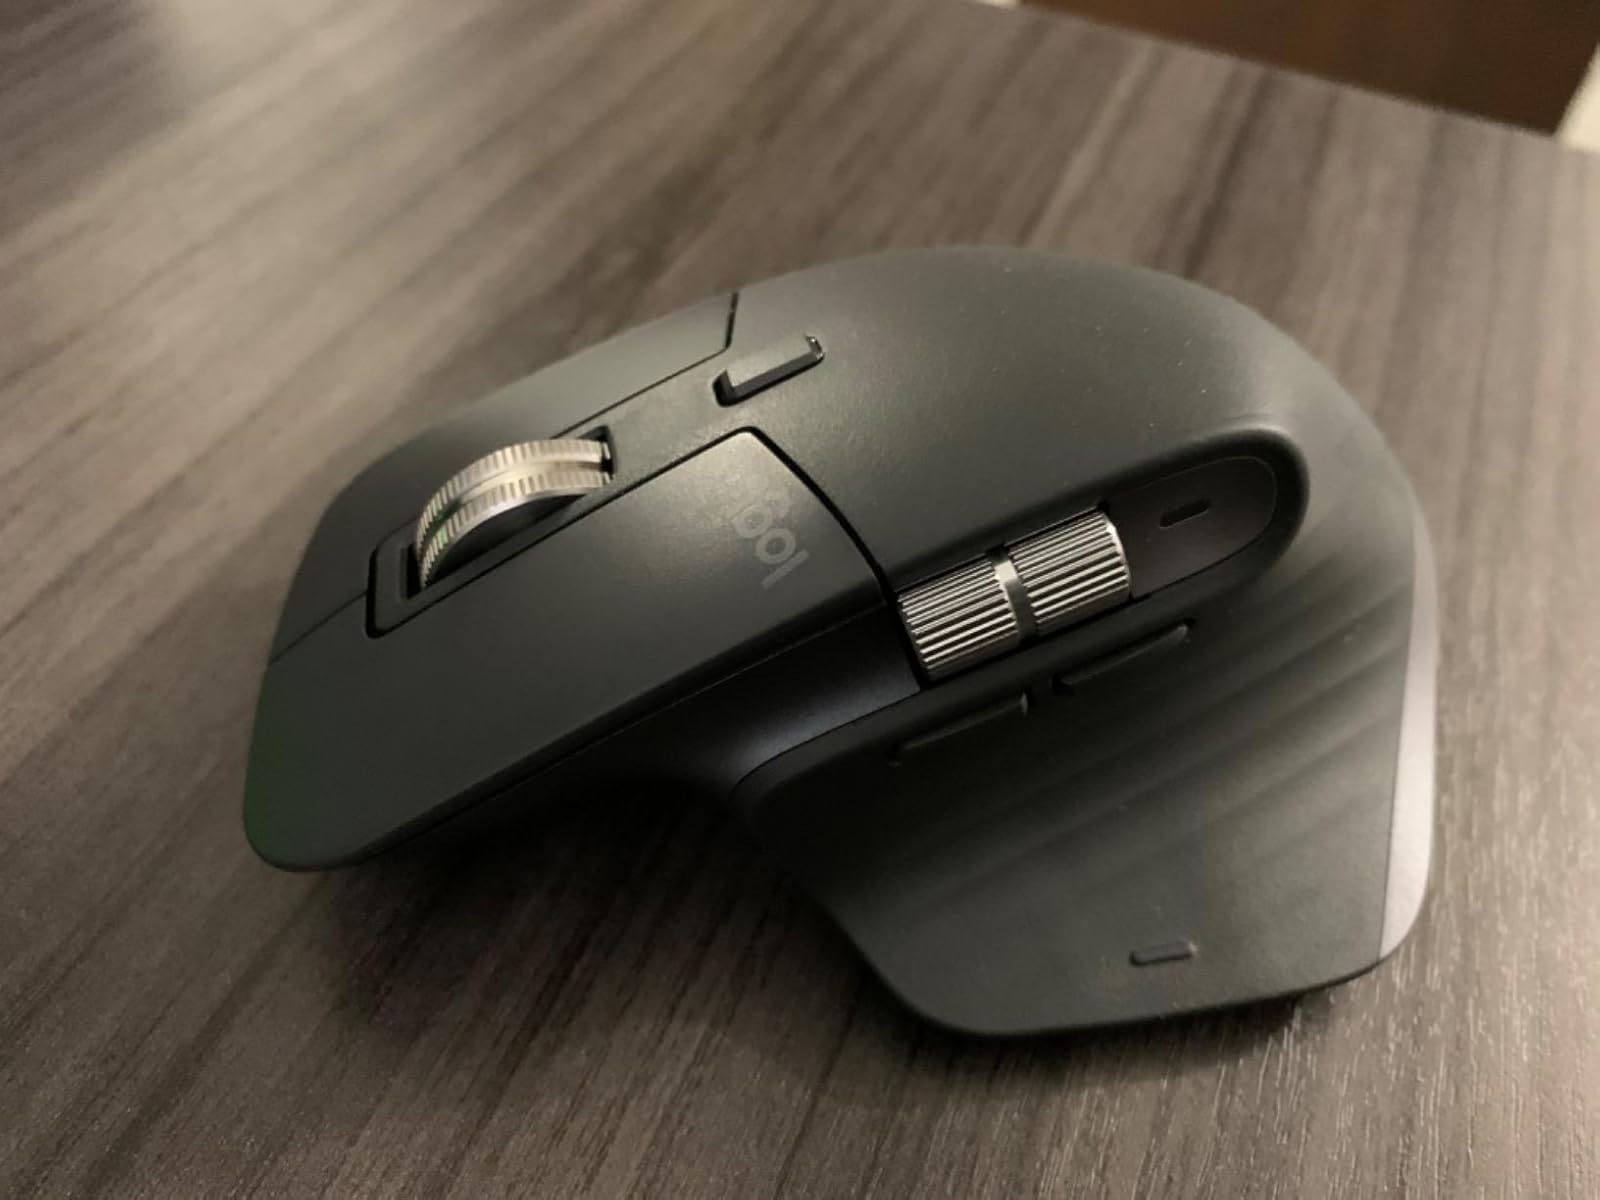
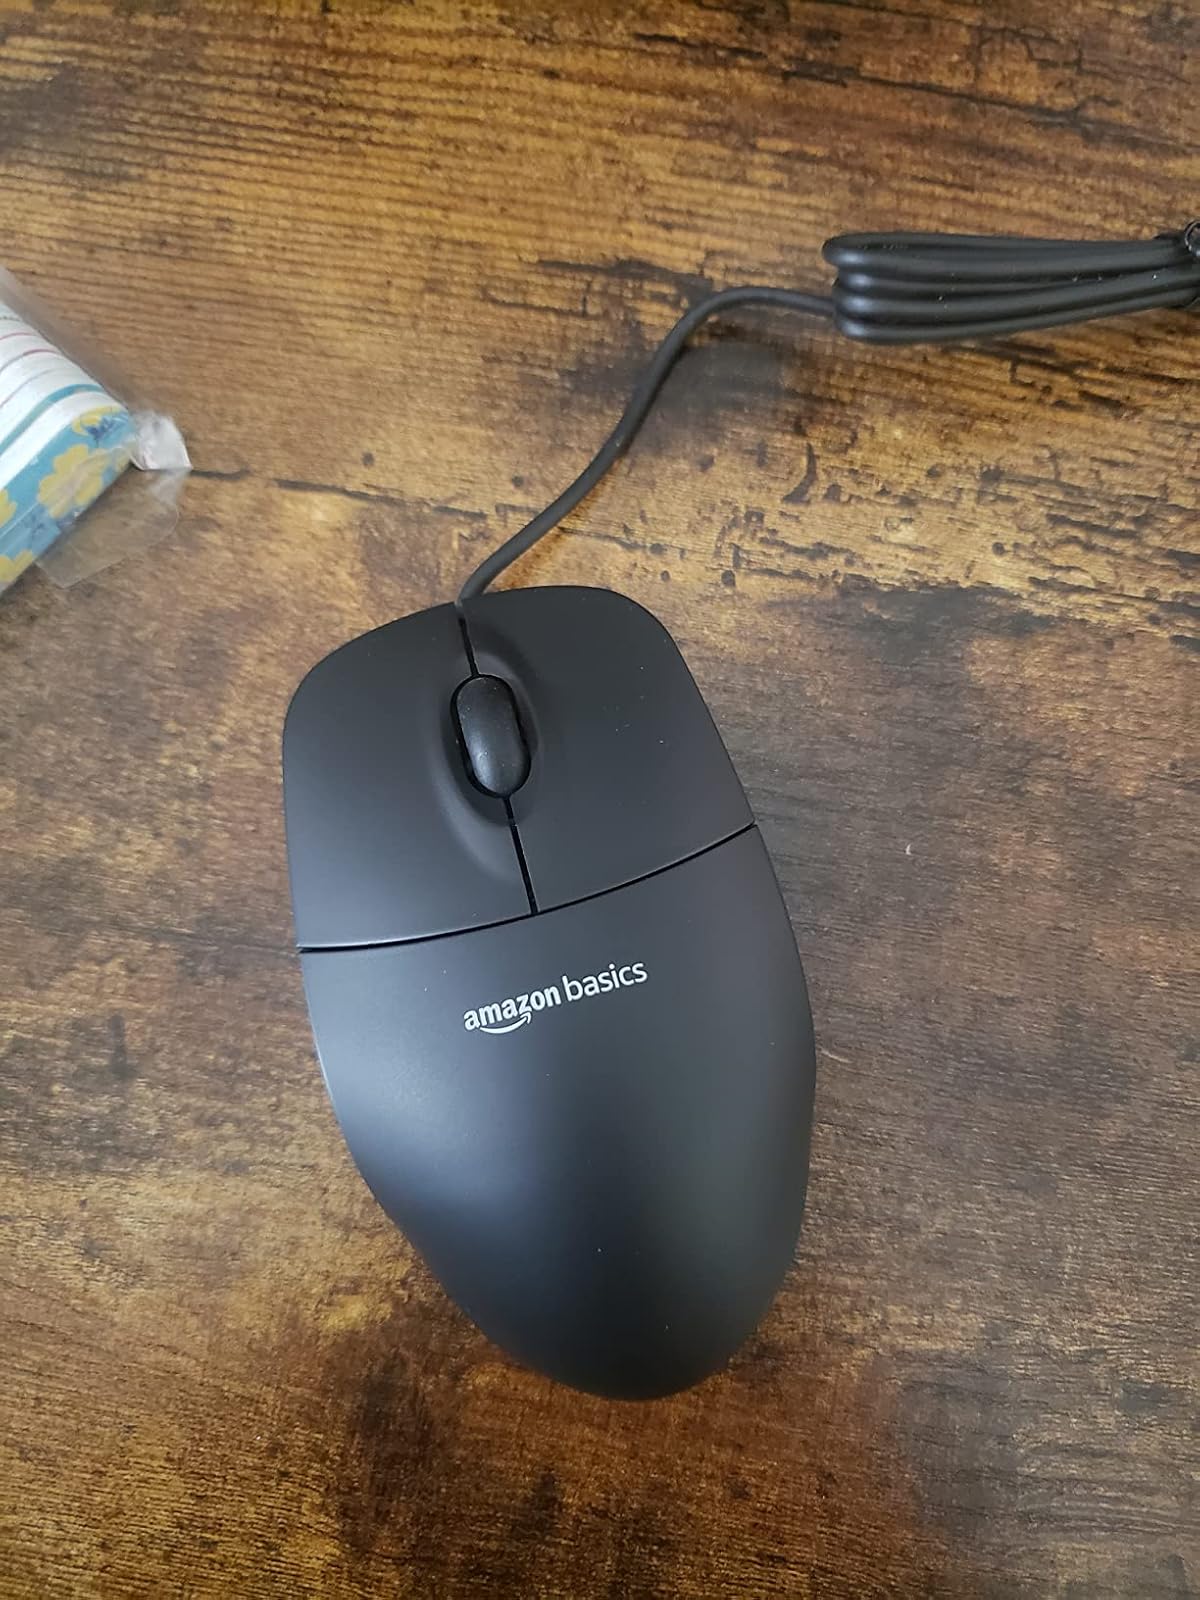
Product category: mouse
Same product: no